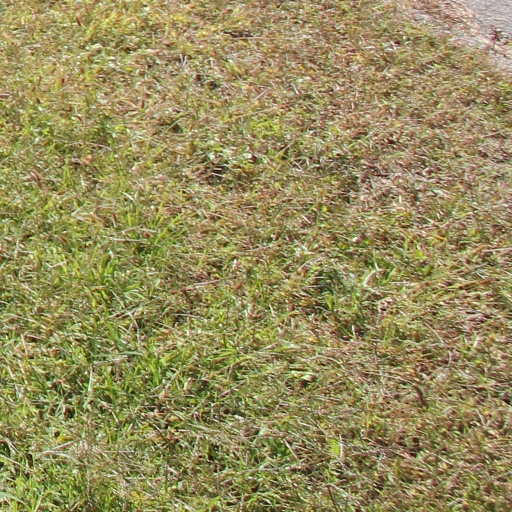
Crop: grape